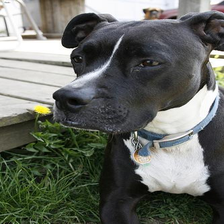
Species: dog
Breed: american pit bull terrier